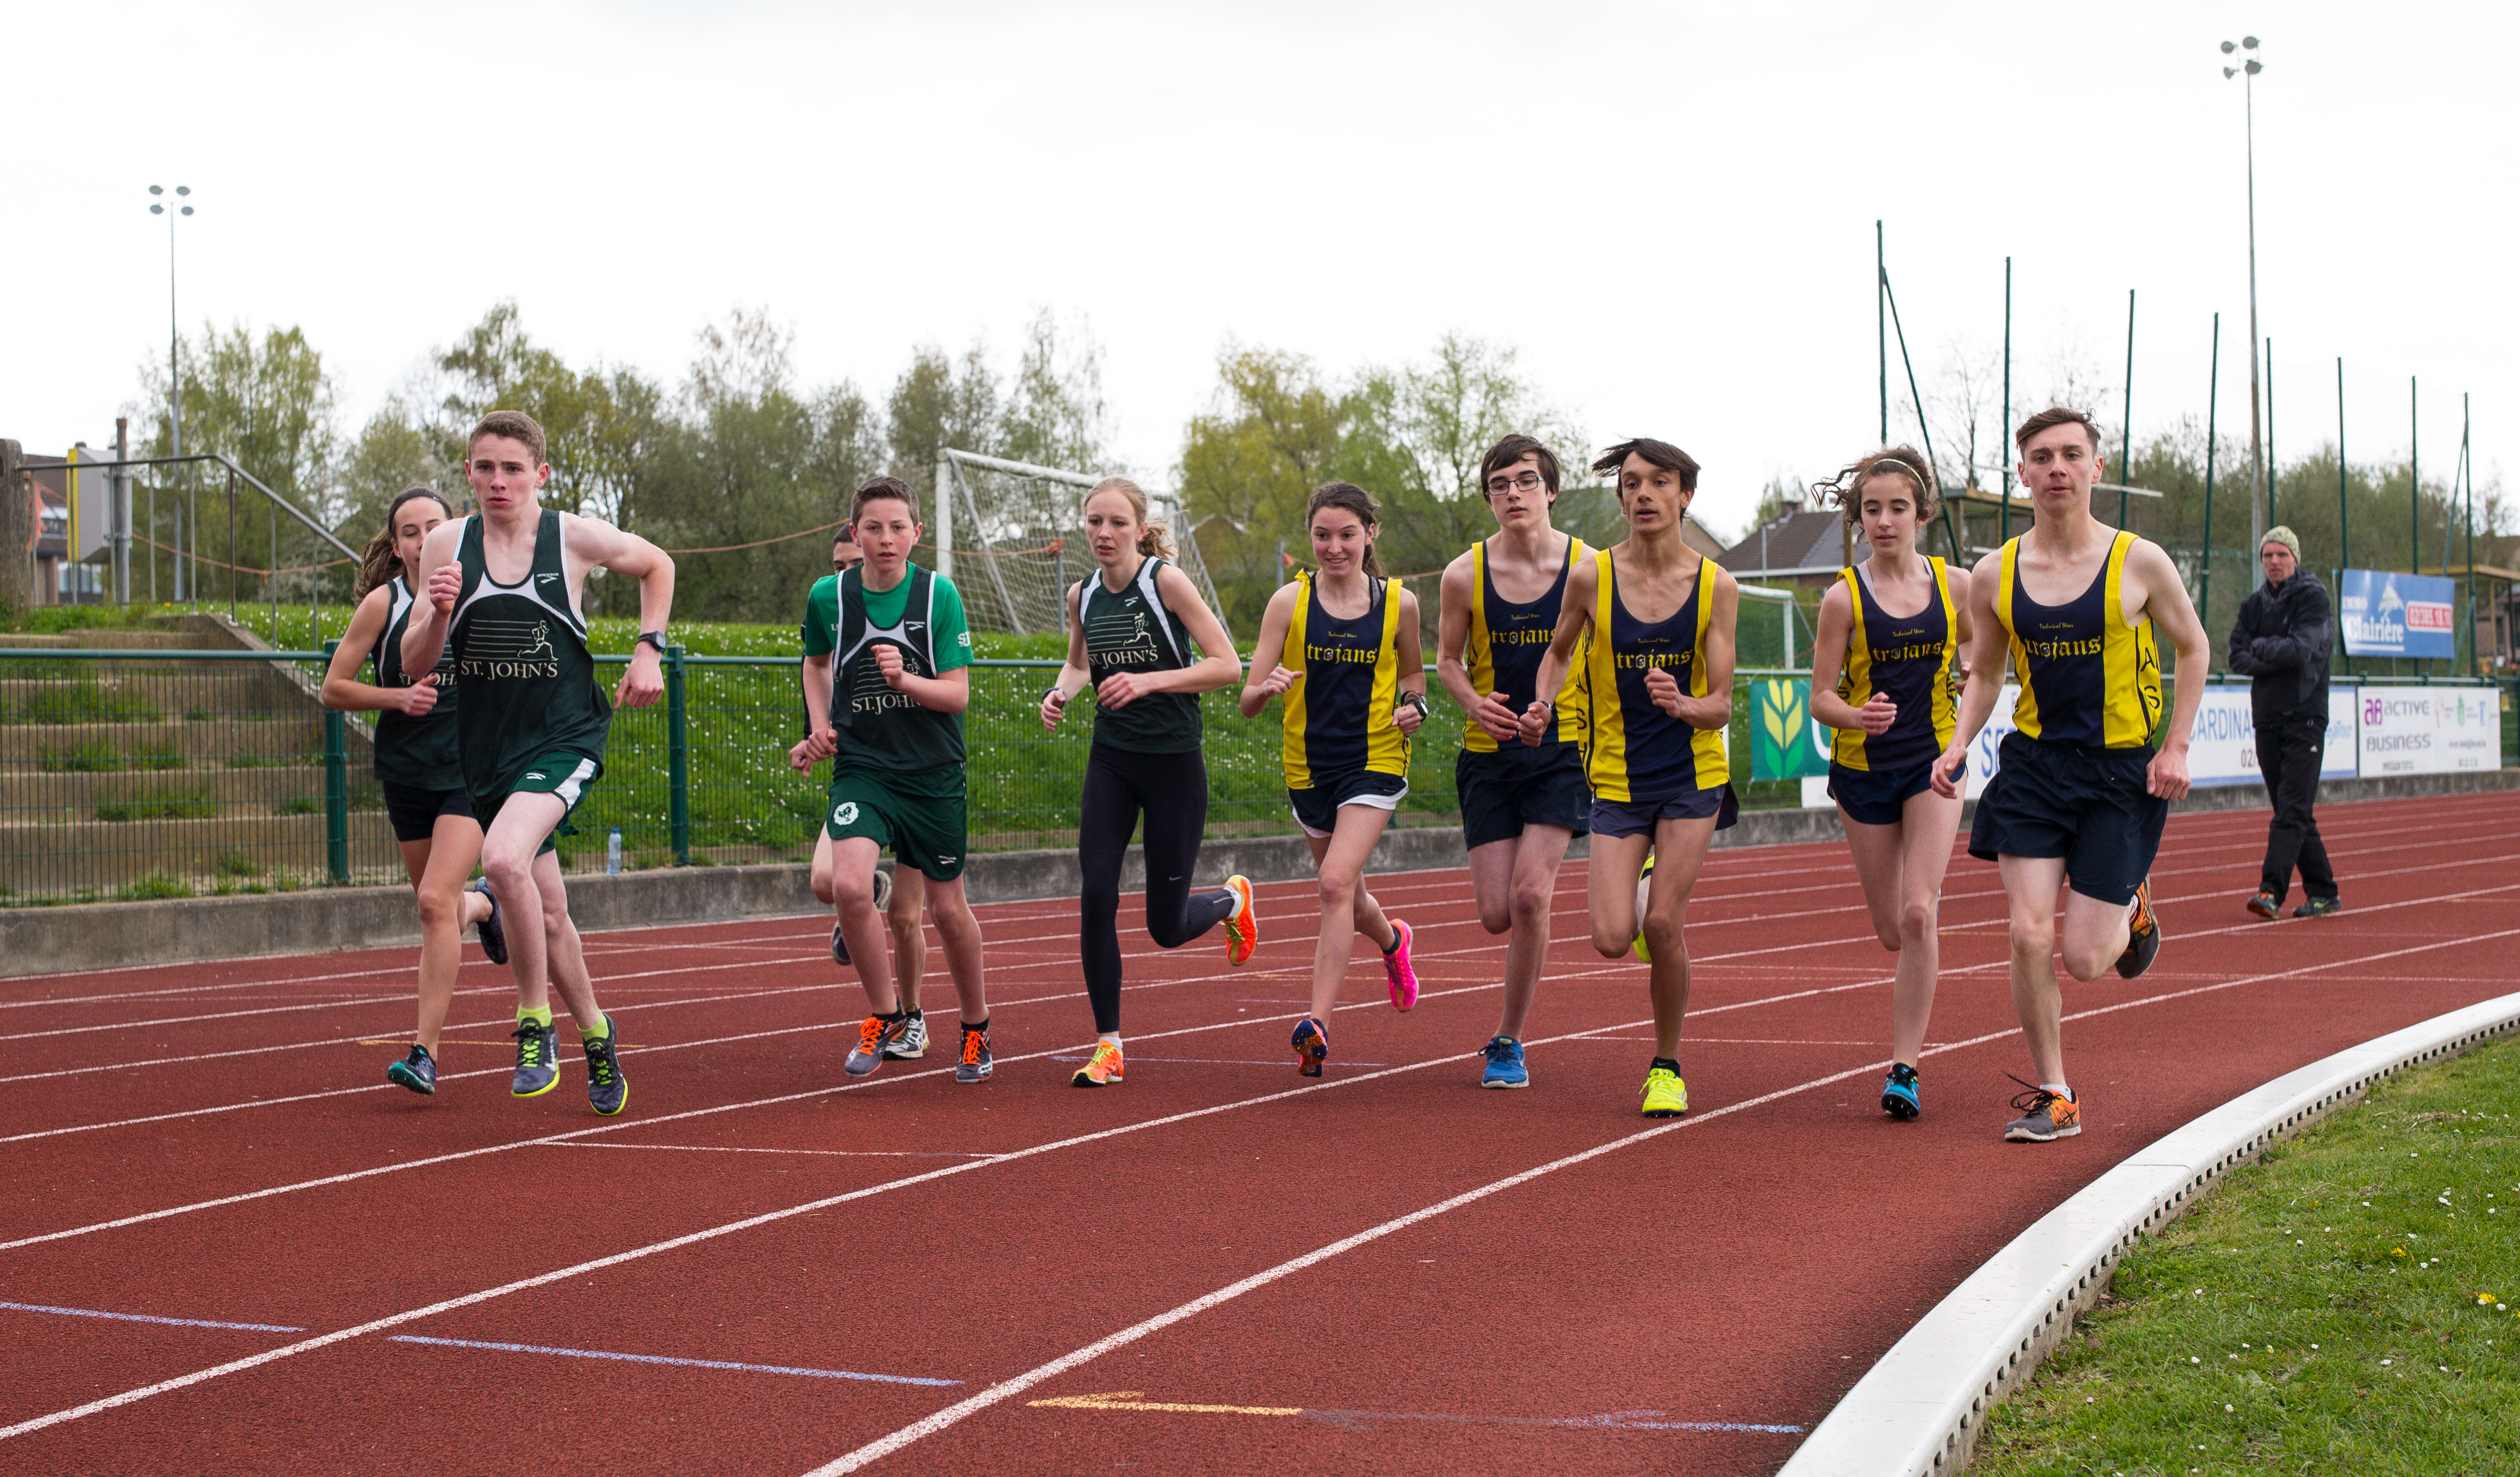
track, sport, field, running, run, spring, high, runner, ash, belgium, 2016, race, competition, hague, international, girls, brussels, m, american, team, sports, boys, 50, school, st, runners, johns, endurance, leica, 240, summilux, athlete, athletics, athletes, meet, waterloo, sprint, physical exercise, human action, duathlon, track and field athletics, middle distance running, 800 metres, 4 100 metres relay